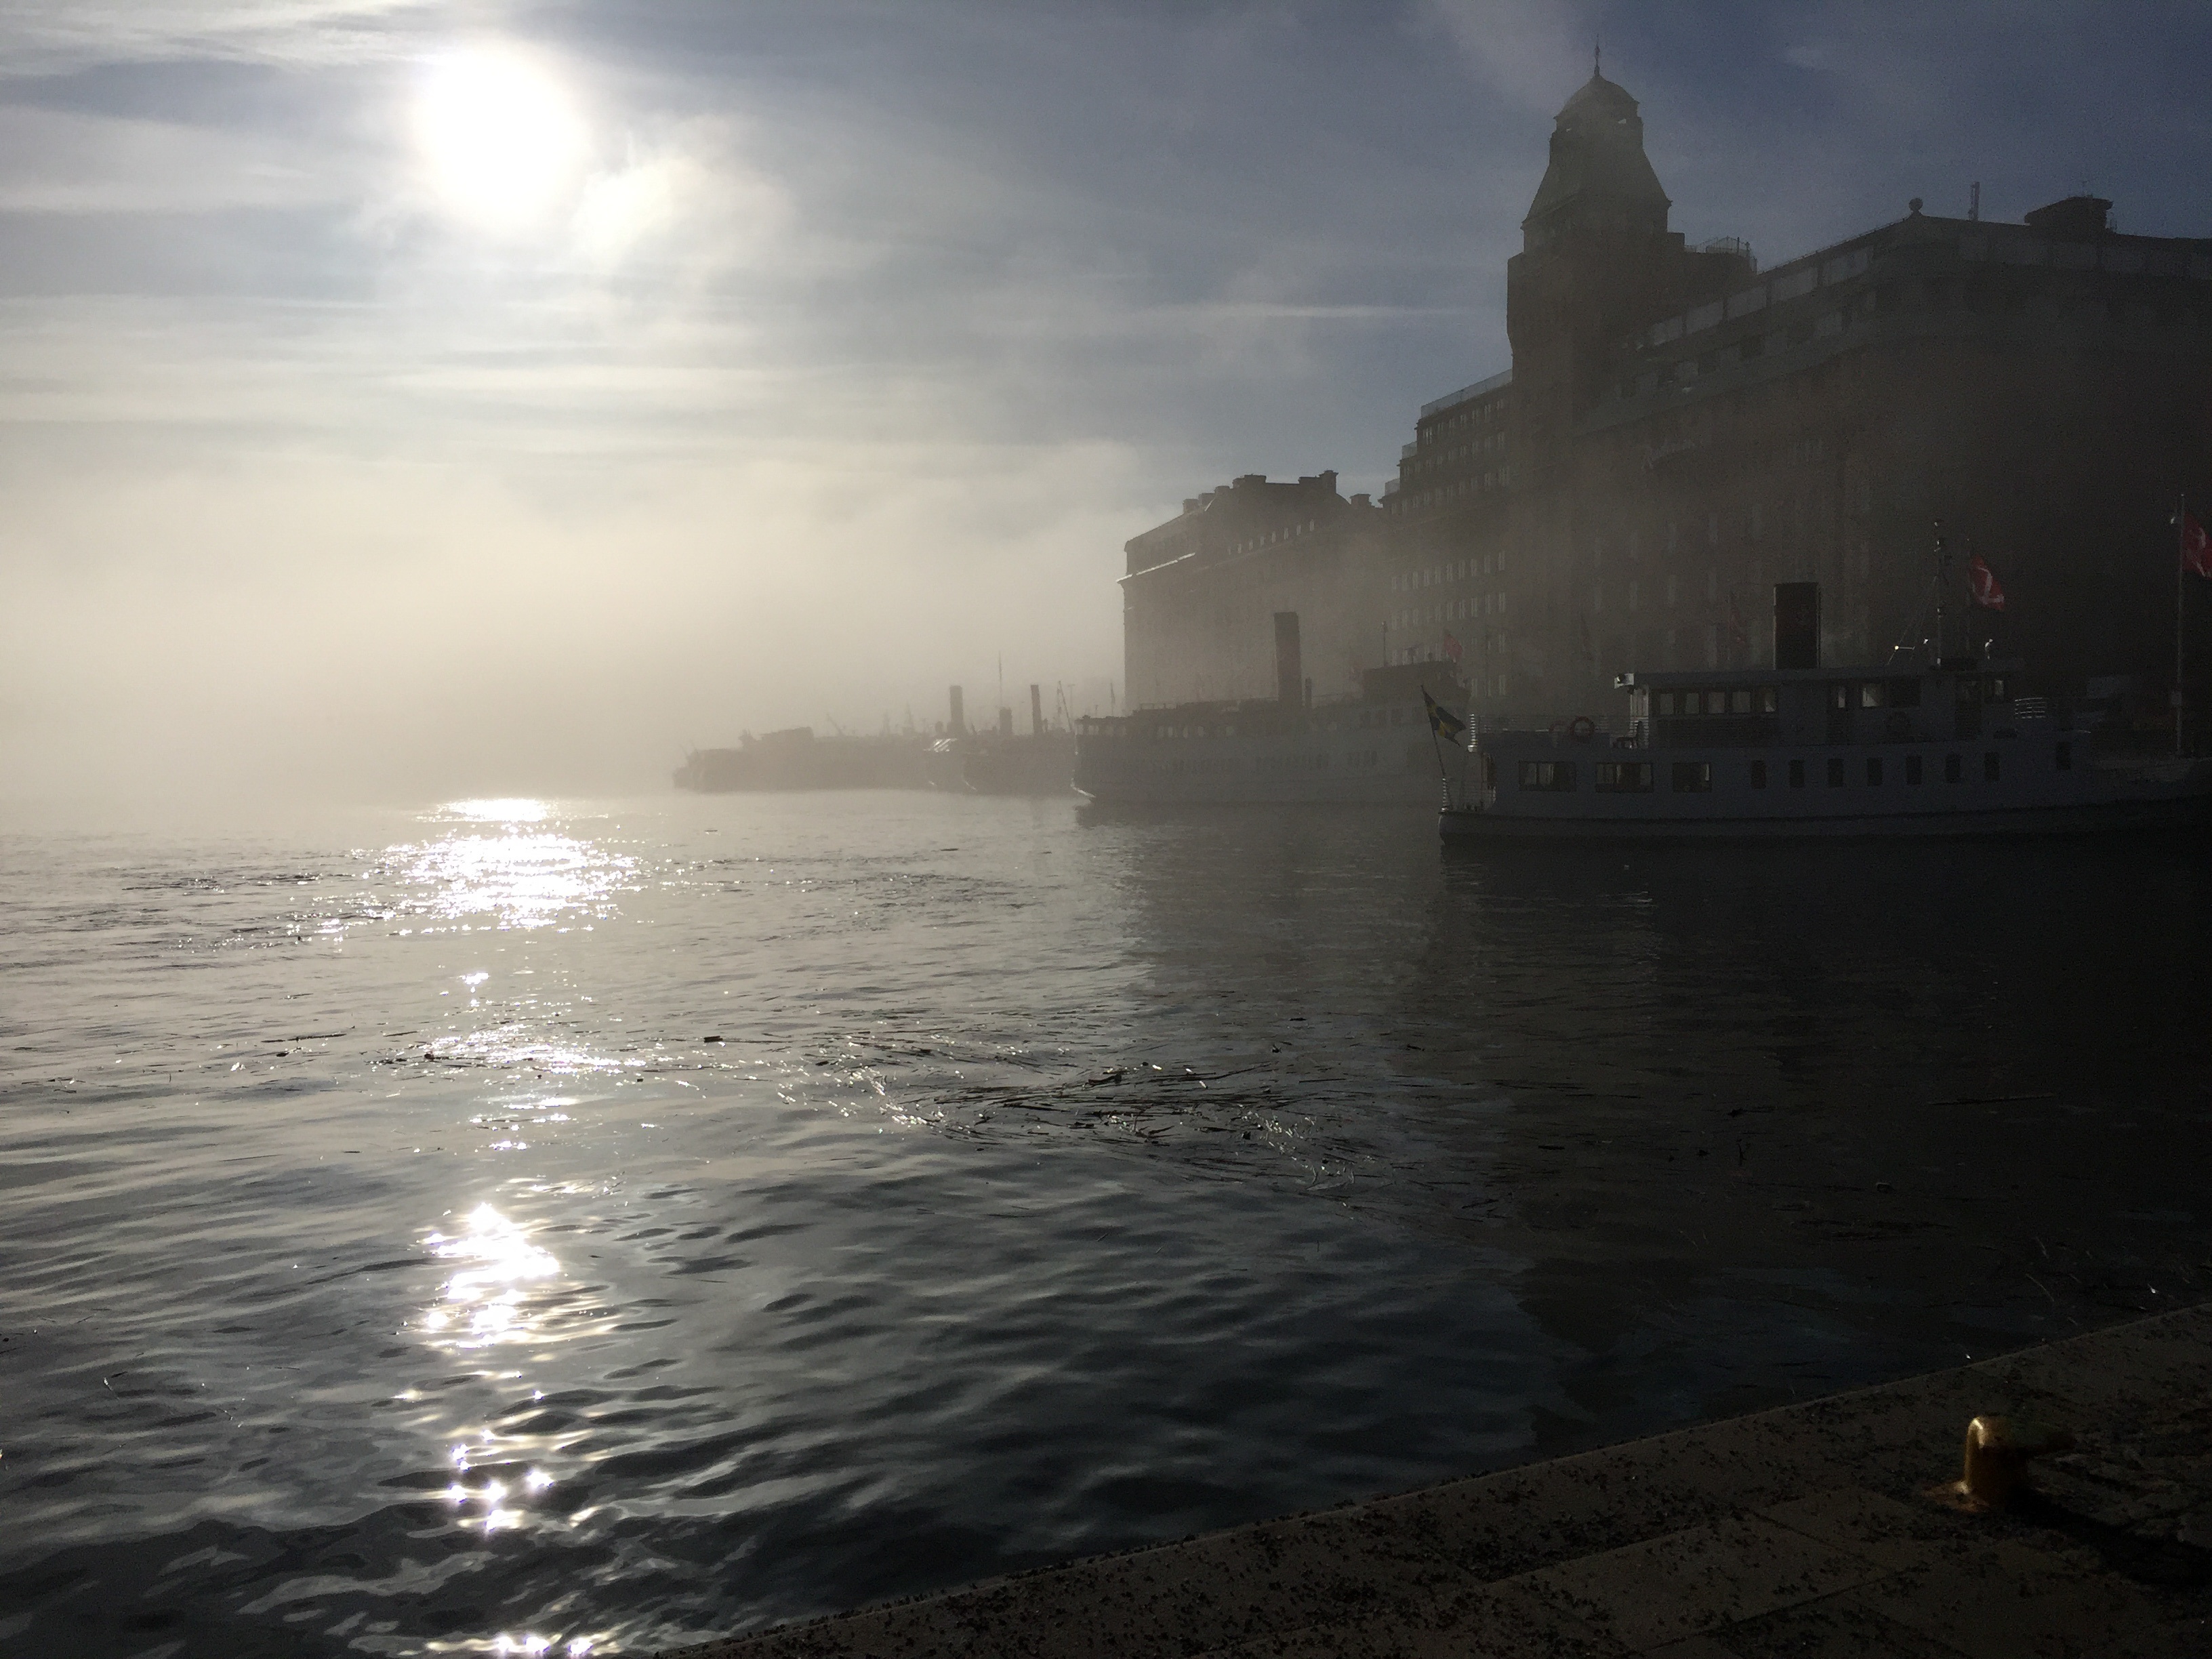
sea, coast, ocean, horizon, cloud, sun, sunrise, sunset, sunlight, morning, shore, wave, dawn, dusk, evening, reflection, bay, terrain, body of water, atmospheric phenomenon